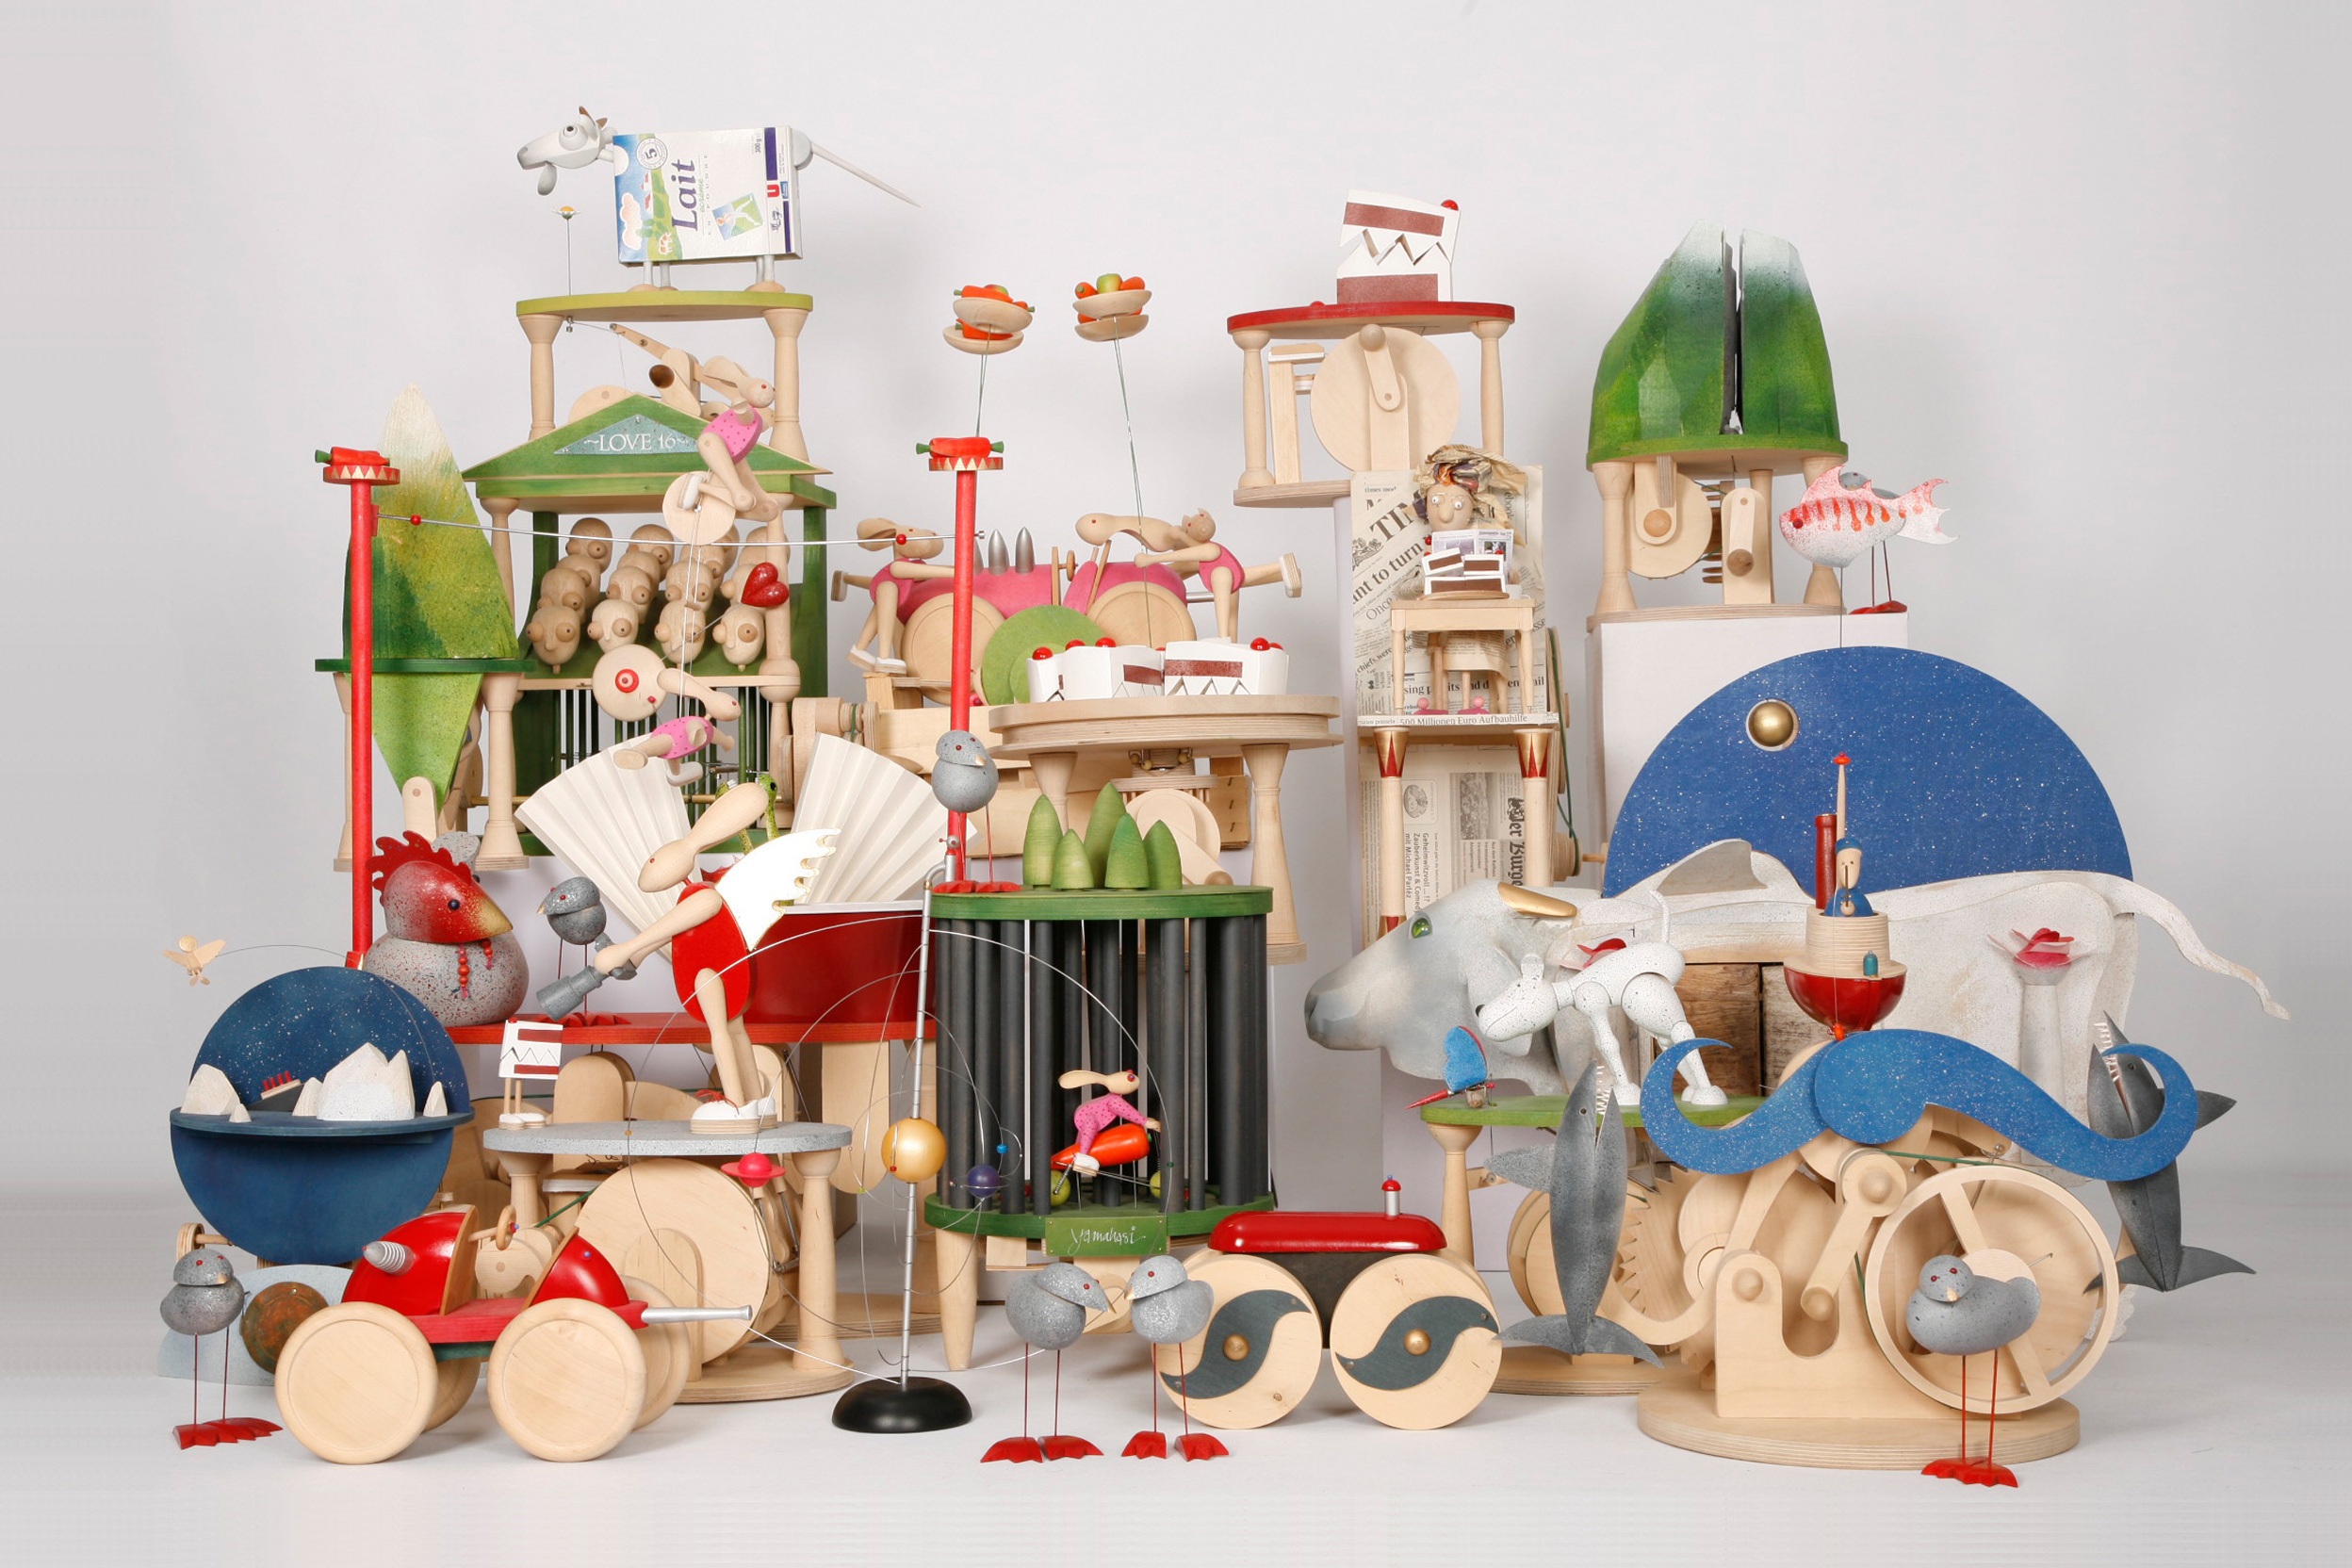
bird, wood, play, dog, cow, craft, fish, toy, artwork, figure, illustration, machines, handmade, figures, holzfigur, automata, arts crafts, arts and crafts, nonentities, malcolm, nonentities and things